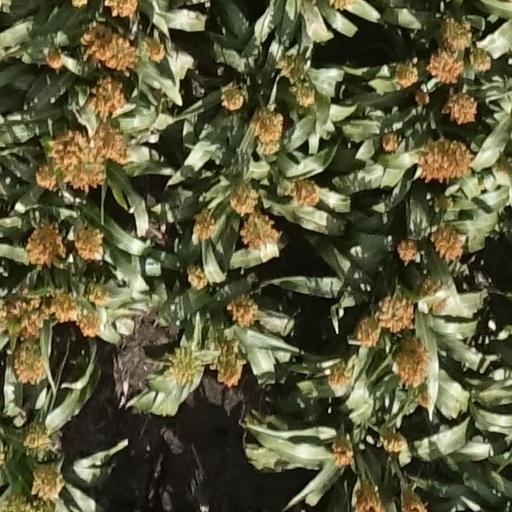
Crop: sorghum